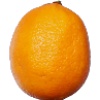
Label: Lemon Meyer 1